Innsbruck

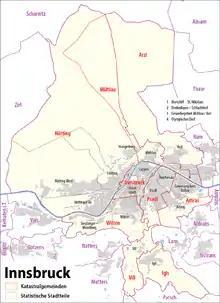
Cadastral settlements (red) and wards (grey) of Innsbruck

Afterwards, until 1814 Innsbruck was part of Bavaria. The Vienna Congress restored the Austrian rule over the city. Innsbruck played a part during the revolution of 1848 in Austria. In May of that year, riots in Vienna made Emperor Ferdinand to move the seat of government temporarily to the city. It remained part of the Austrian monarchy (Austria side after the compromise of 1867) as one of the 4 autonomous towns in Tyrol, the centre of the identically named district, one of the 21 "Bezirkshauptmannschaften".